Protected areas of Michigan

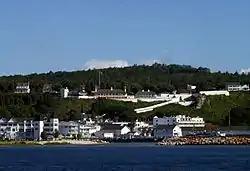
Fort Mackinac, part of Mackinac Island State Park

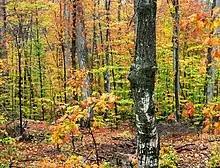
Autumn woods in Tahquamenon Falls State Park

The Michigan Department of Natural Resources manages state protected areas. These include 78 state parks; 19 state recreation areas, 6 state forests, and 5 state scenic sites. They also manage the Father Marquette National Memorial for the federal government. The MIDNR owns 4.5 million acres (18,000 km) of land, 6 million acres (24,000 km) of mineral rights, and manages 25 million acres (101,000 km) of Great Lakes' bottomlands. Most of the protected lands, almost 4 million acres (16,000 km) are in the state forest system. State parks range in size from 31 acres (0.25 km) (Tricentennial State Park) to 60,000 acres (243 km) (Porcupine Mountains State Park).